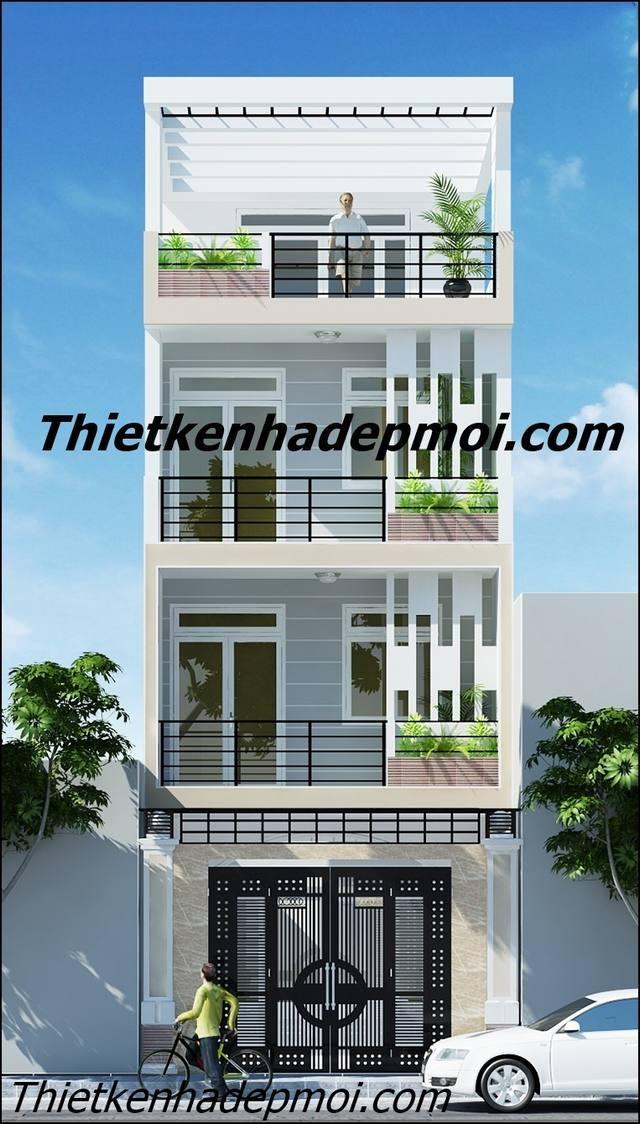
đây là khung cảnh nhìn từ phía trước của một ngôi nhà cao tầng